Chihuahua International Airport

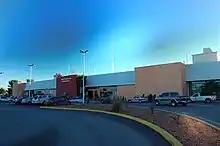
Terminal entrance

The passenger terminal is a single-story building that includes arrival and departure facilities for both domestic and international flights. It provides typical services found at a regional airport, such as check-in counters for domestic and international flights, a security checkpoint, migration and customs facilities, car rental services, taxi stands, and retail stores. The departure concourse offers seven gates and features a mezzanine from which three jet bridges facilitate passenger boarding. The terminal can handle 40 operations and up to 450 passengers per hour. It also houses two VIP lounges, one of which is Aeromexico´s Premier Lounge. The parking facility offers both short-term and long-term parking spaces.